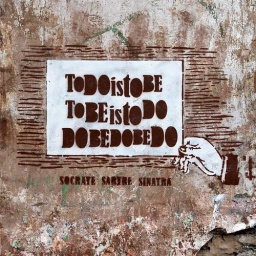
Spotted this sign in a street of Rome. I think it's fantastic and the person who made it a genius!